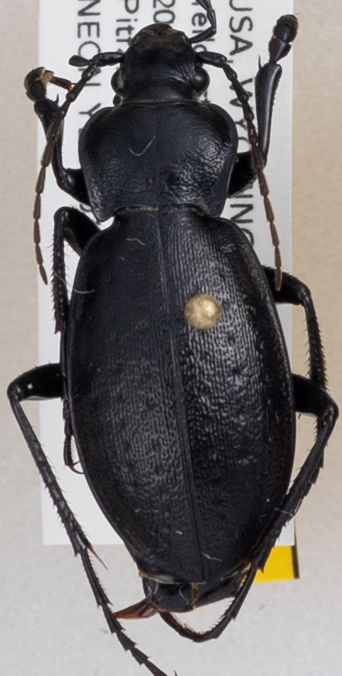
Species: Carabus taedatus
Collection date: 2019-07-10
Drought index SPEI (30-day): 0.47
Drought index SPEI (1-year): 0.2
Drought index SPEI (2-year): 1.28